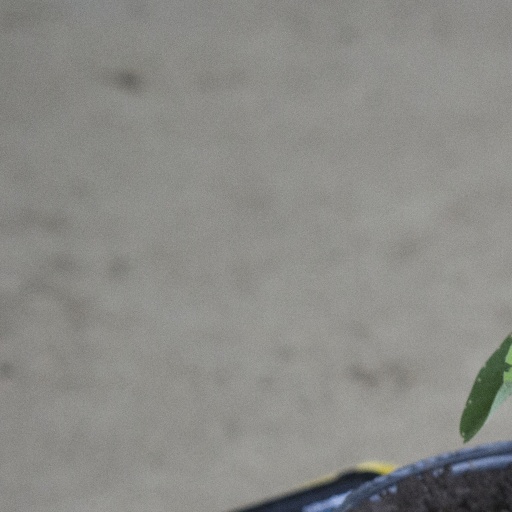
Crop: soybean